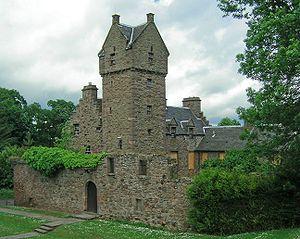
Cette liste recense les principaux châteaux du council area de Dundee en Écosse.